Lincoln School Building

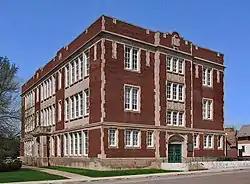
The Lincoln School Building from the southwest

The Lincoln School Building is a former school building in Virginia, Minnesota, United States. It was built in 1922 in the Jacobean Revival style, which was popular nationwide for educational facilities in the early 20th century. In 1978 it listed on the National Register of Historic Places for its local significance in the theme of architecture. It was nominated for being the city's only remaining school building to embody this emblematic early-20th-century architectural style with virtually no later alterations.